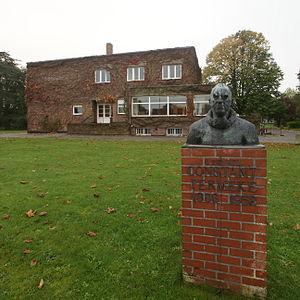
Jabbeke (Belgique): Musée Constant Permeke
Constant Permeke, né à Anvers le 31 juillet 1886 et mort à Ostende le 4 janvier 1952, est un artiste peintre et sculpteur belge, considéré comme figure de proue de l'expressionnisme flamand. Ses œuvres évoquent la mer du Nord, les paysages de Flandre, les pêcheurs et les paysans.